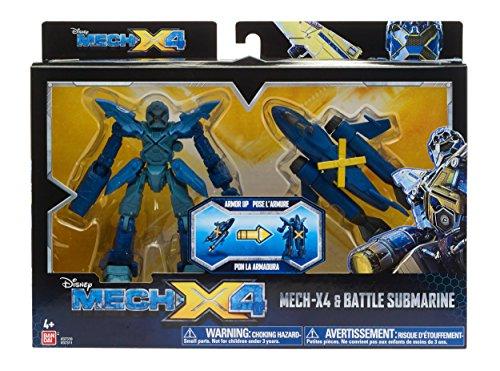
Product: Mech-X4 5" Robot & Battle Submarine Dual Pack
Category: Toys & Games | Toy Figures & Playsets | Playsets & Vehicles | Playsets
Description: Includes unique color scheme Robot and Battle Submarine.
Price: $6.92
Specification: ProductDimensions:3x6x5inches|ItemWeight:12.6ounces|ShippingWeight:12.6ounces(Viewshippingratesandpolicies)|DomesticShipping:ItemcanbeshippedwithinU.S.|InternationalShipping:ThisitemcanbeshippedtoselectcountriesoutsideoftheU.S.LearnMore|ASIN:B06XYHBCBS|Itemmodelnumber:37311|Manufacturerrecommendedage:4-12years